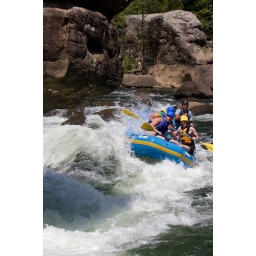
The amount of water released by the dam dictates the type of boat used on the trip.